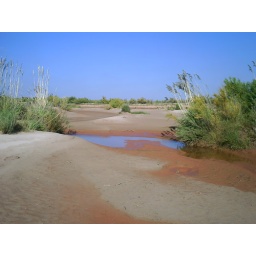
This stretch of the Pecos River lies near where the Bob Crosby bridge crosses the river on U.S. 70 northeast of Roswell.